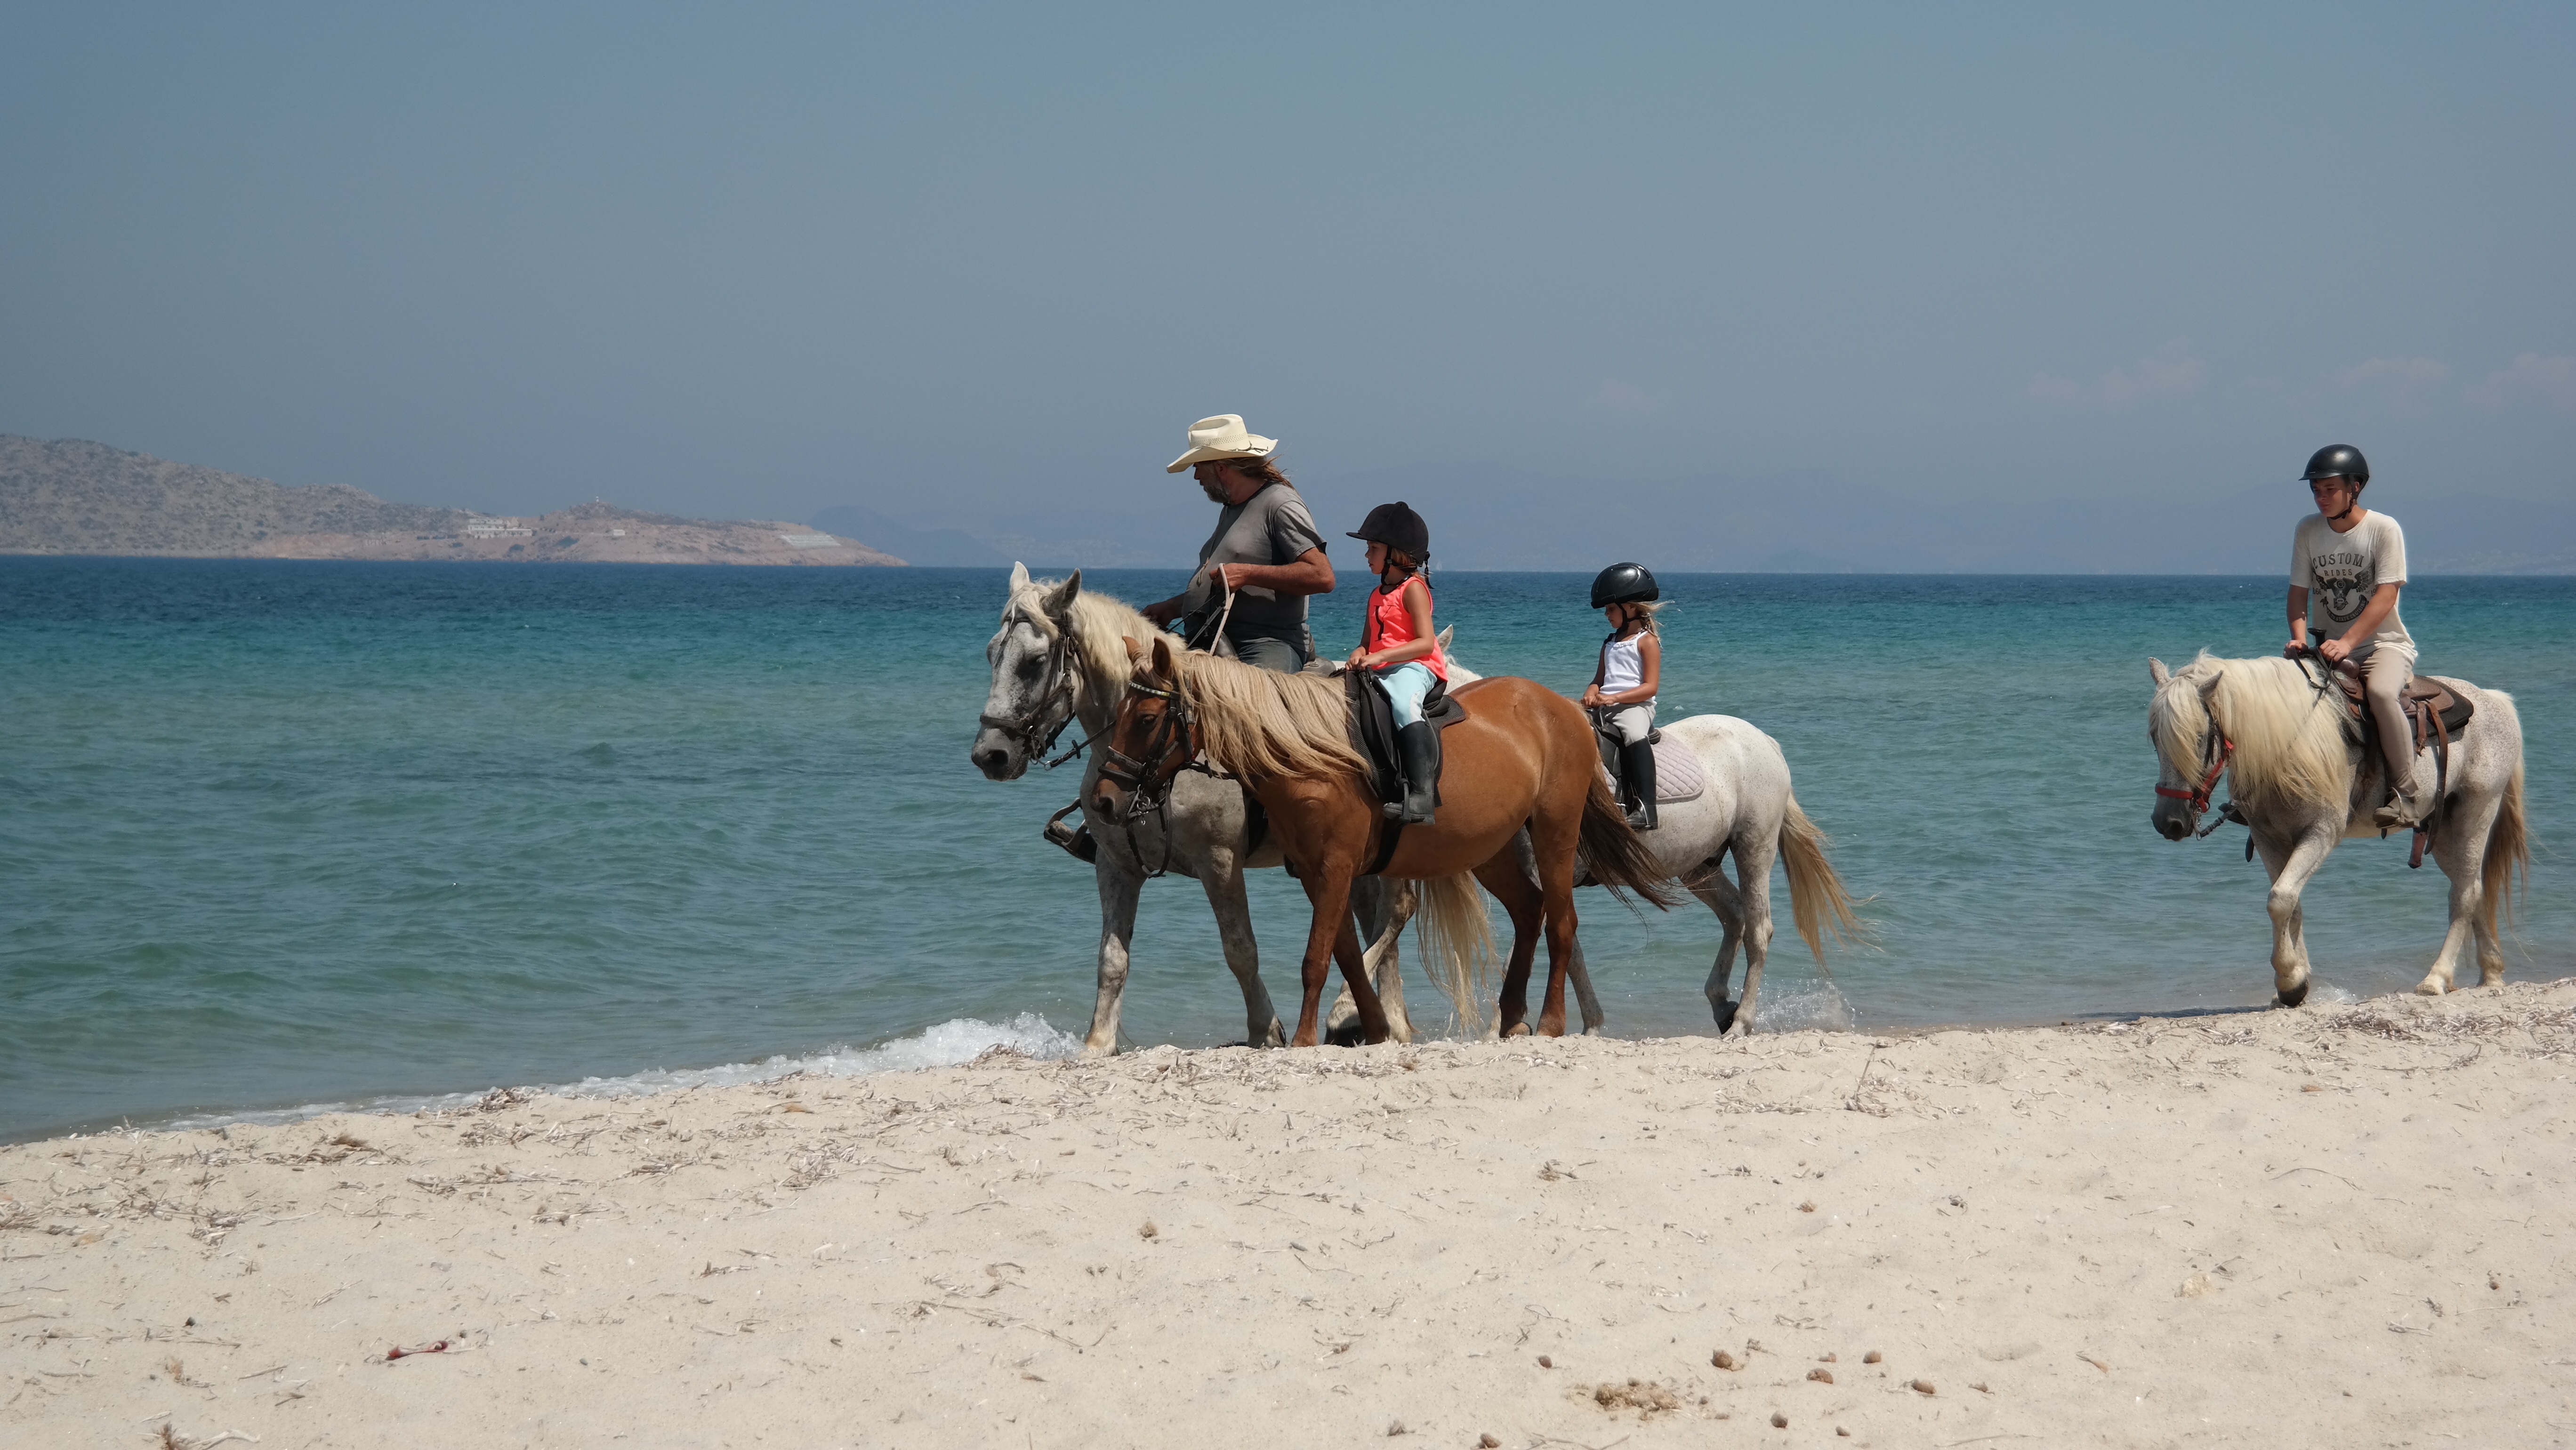
beach, landscape, sea, sand, people, vacation, horses, equestrianism, horse like mammal, mustang horse